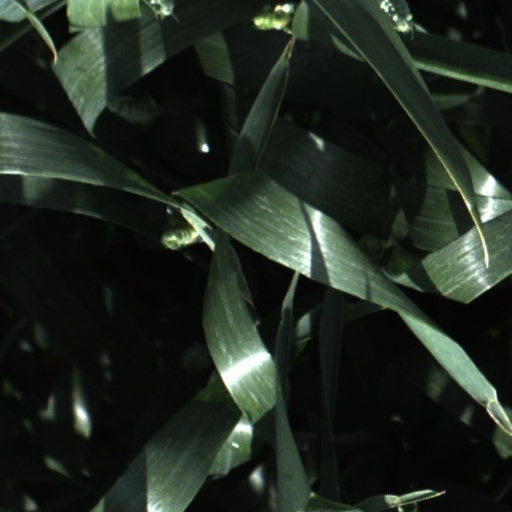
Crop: wheat